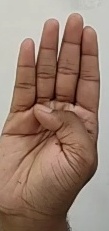
ASL sign: B